Dylan Greenberg

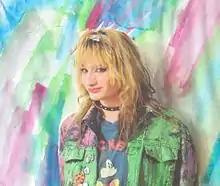
Portrait of Dylan Greenberg

Dylan Greenberg is an American film director and musician most notable for directing the 2015 film "Dark Prism". She has directed content for Adult Swim as well as the feature films "ReAgitator: Revenge of the Parody", "Glamarus", "Wakers", and "Amityville: Vanishing Point".